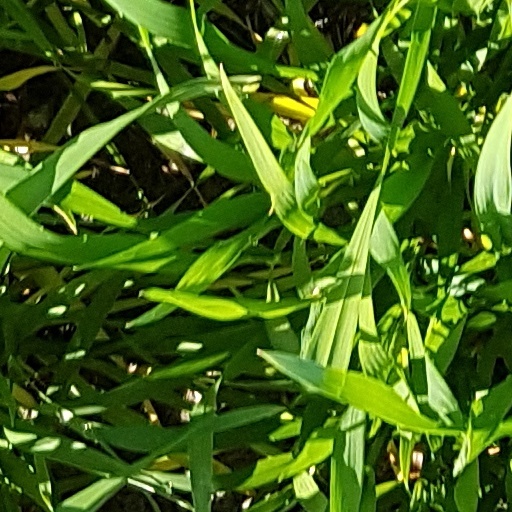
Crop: wheat